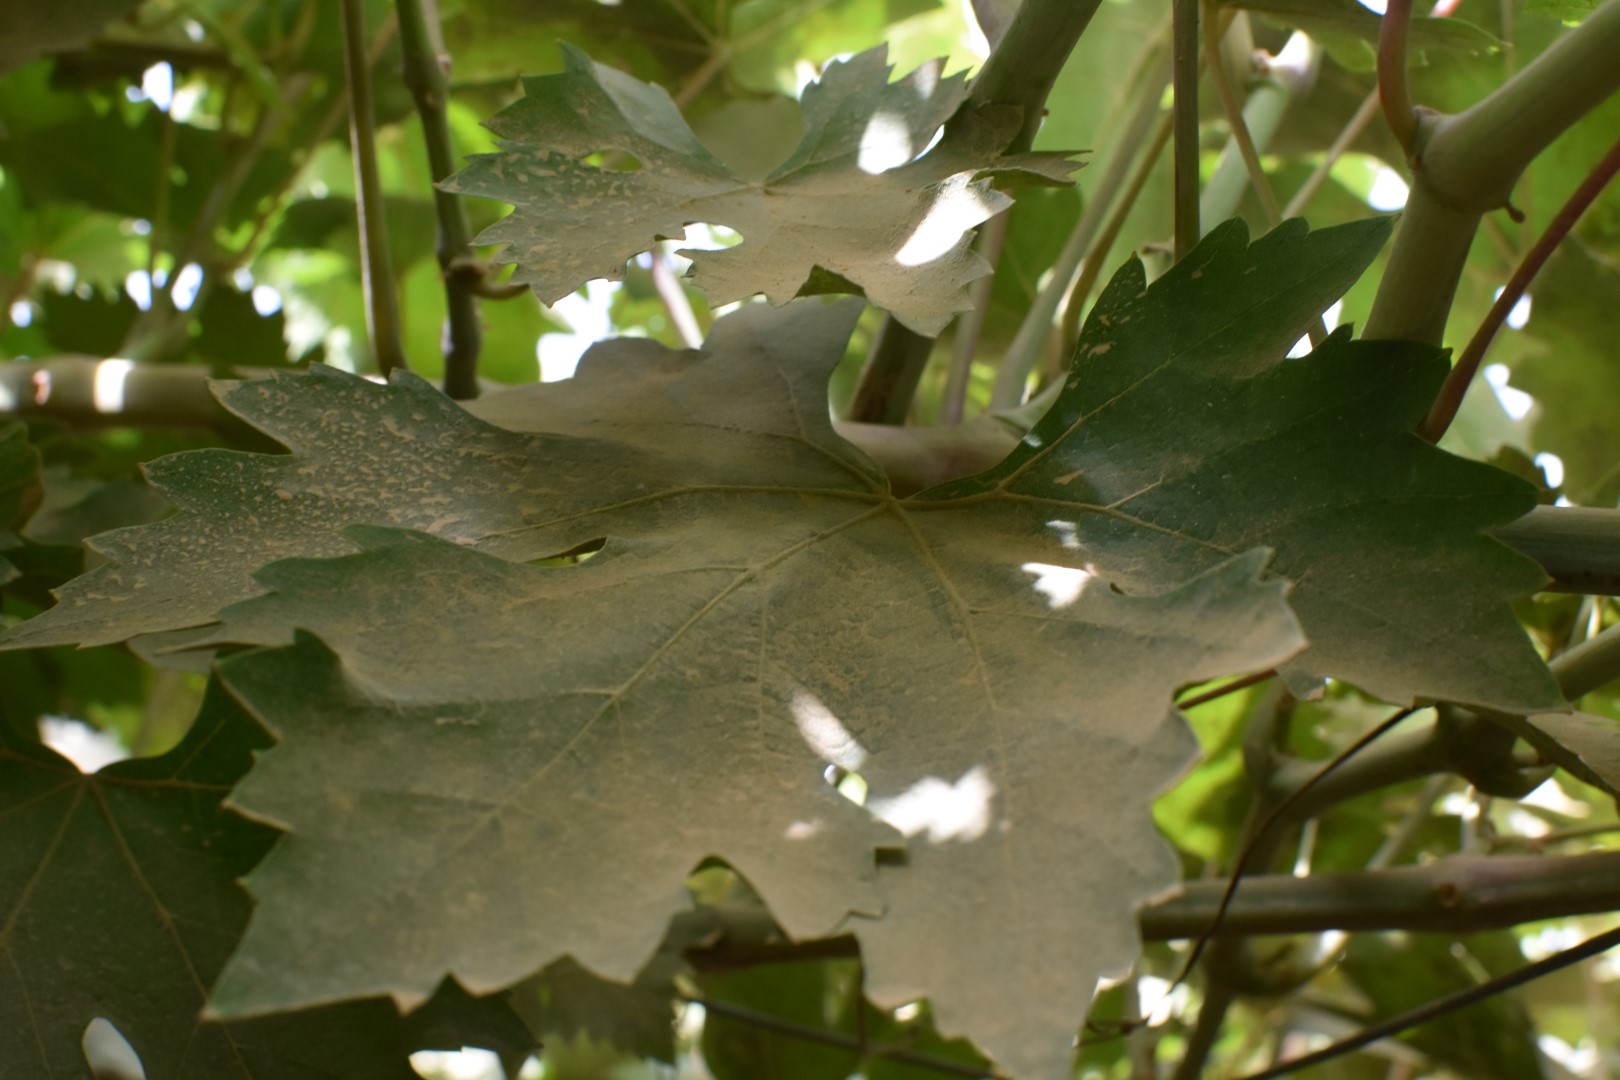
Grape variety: Riasi